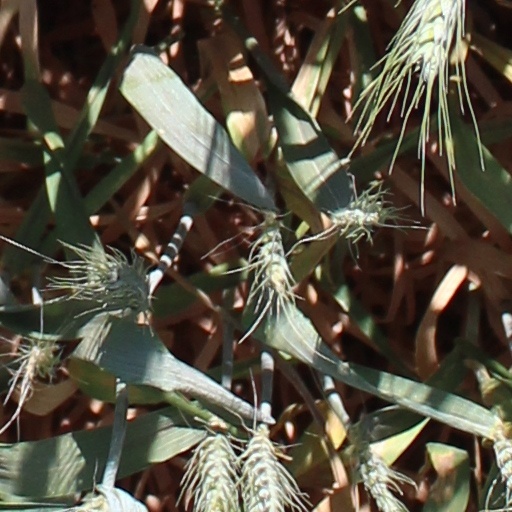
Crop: wheat